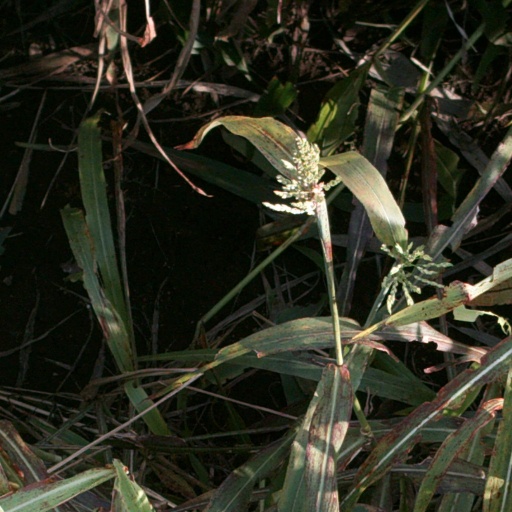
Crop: sorghum